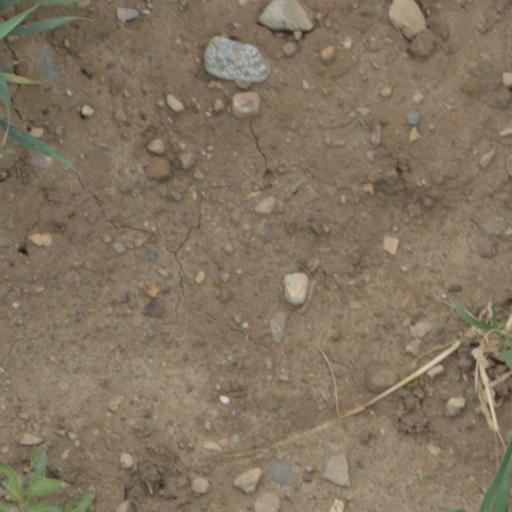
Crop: wheat